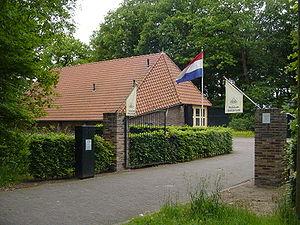
Cet article présente une liste non exhaustive de musées aux Pays-Bas classés par province, puis par commune.